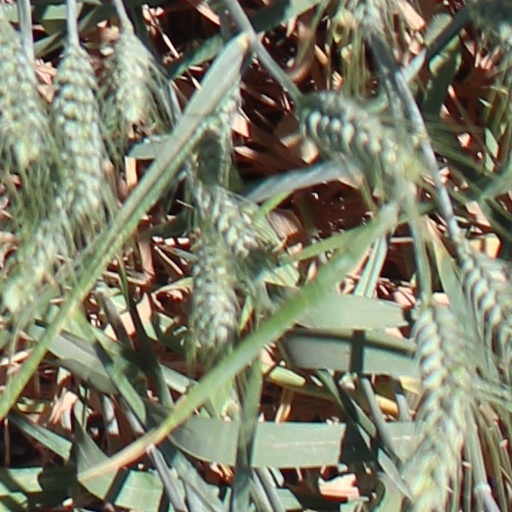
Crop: wheat